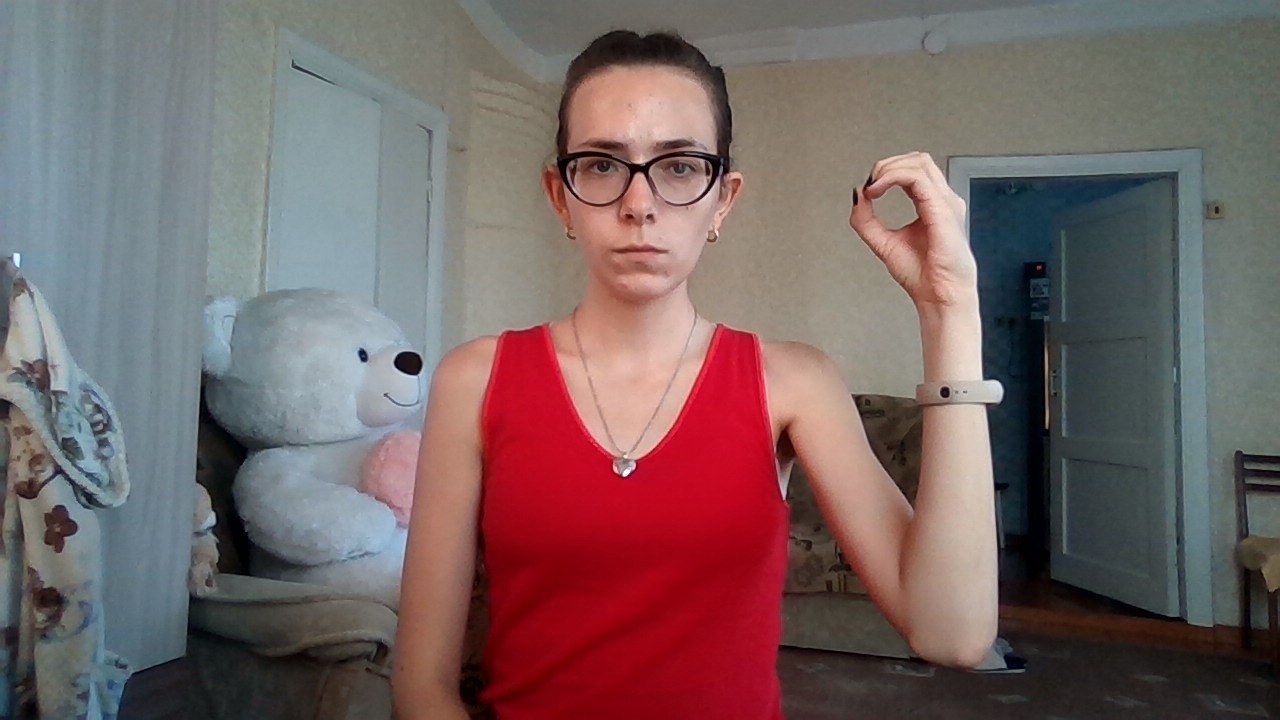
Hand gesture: grip